Jason

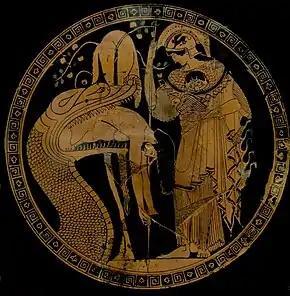
Jason, between the jaws of the dragon which guards the Golden Fleece, is saved by Athena. The fleece hangs from a tree behind them. Attic kylix, 480–470 BC, attributed to Douris.

Jason was an ancient Greek mythological hero and leader of the Argonauts, whose quest for the Golden Fleece is featured in Greek literature. He was the son of Aeson, the rightful king of Iolcos. He was married to the sorceress Medea, the granddaughter of the sungod Helios.